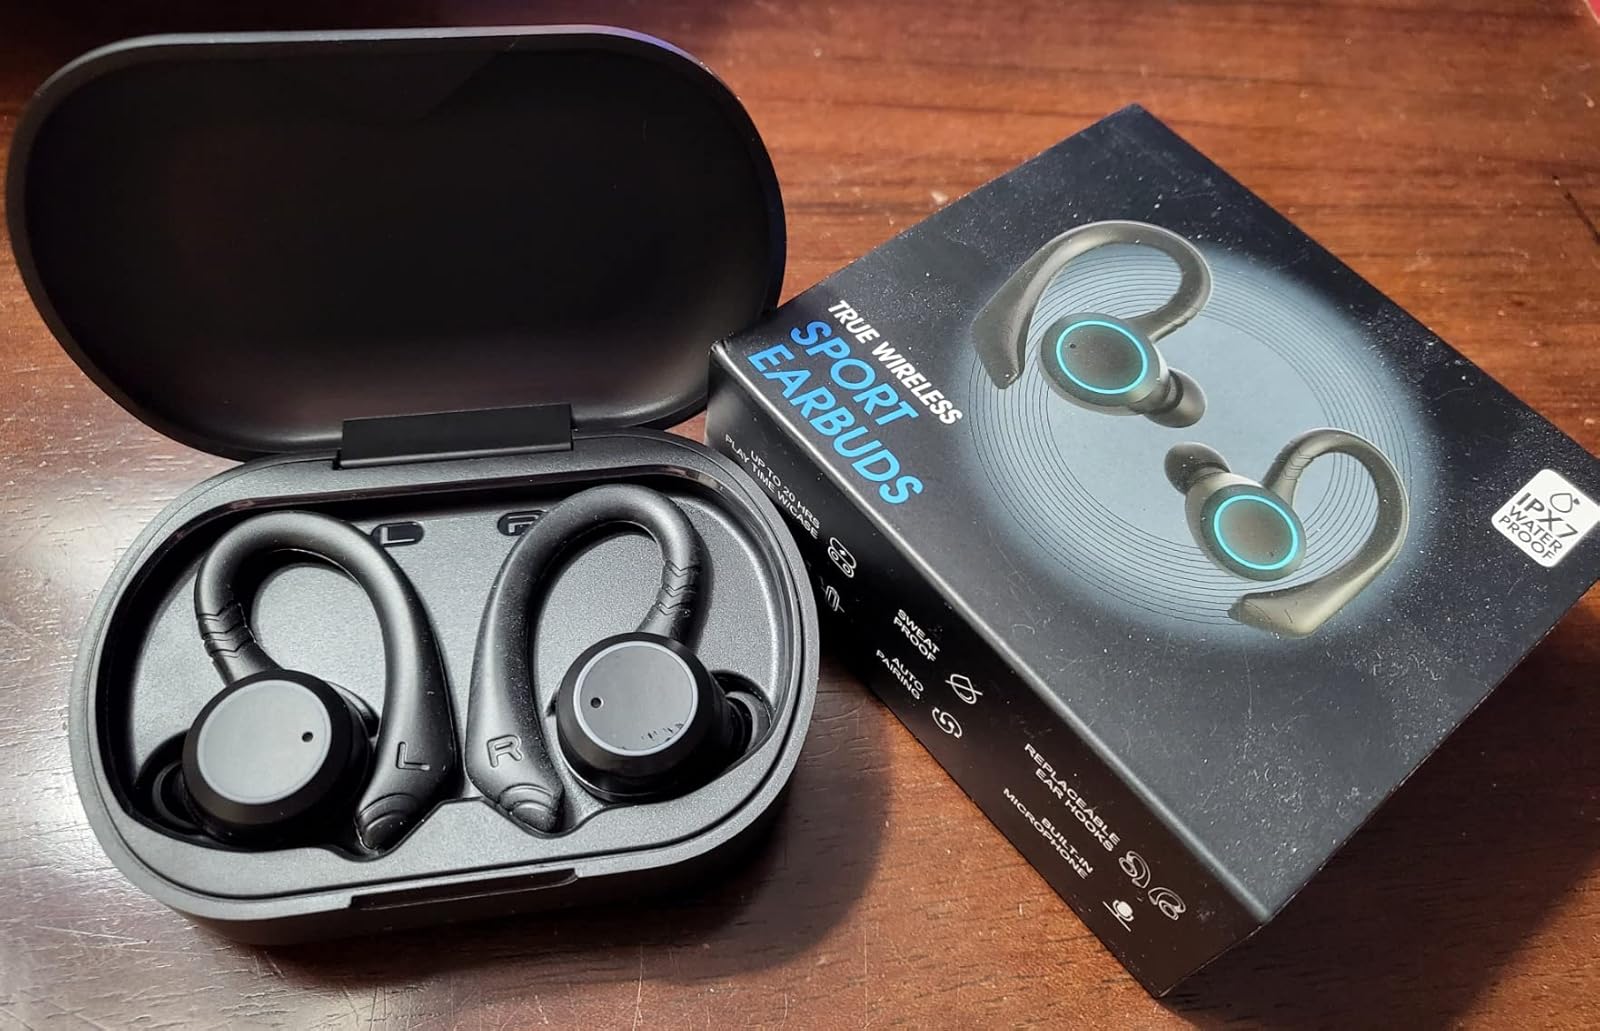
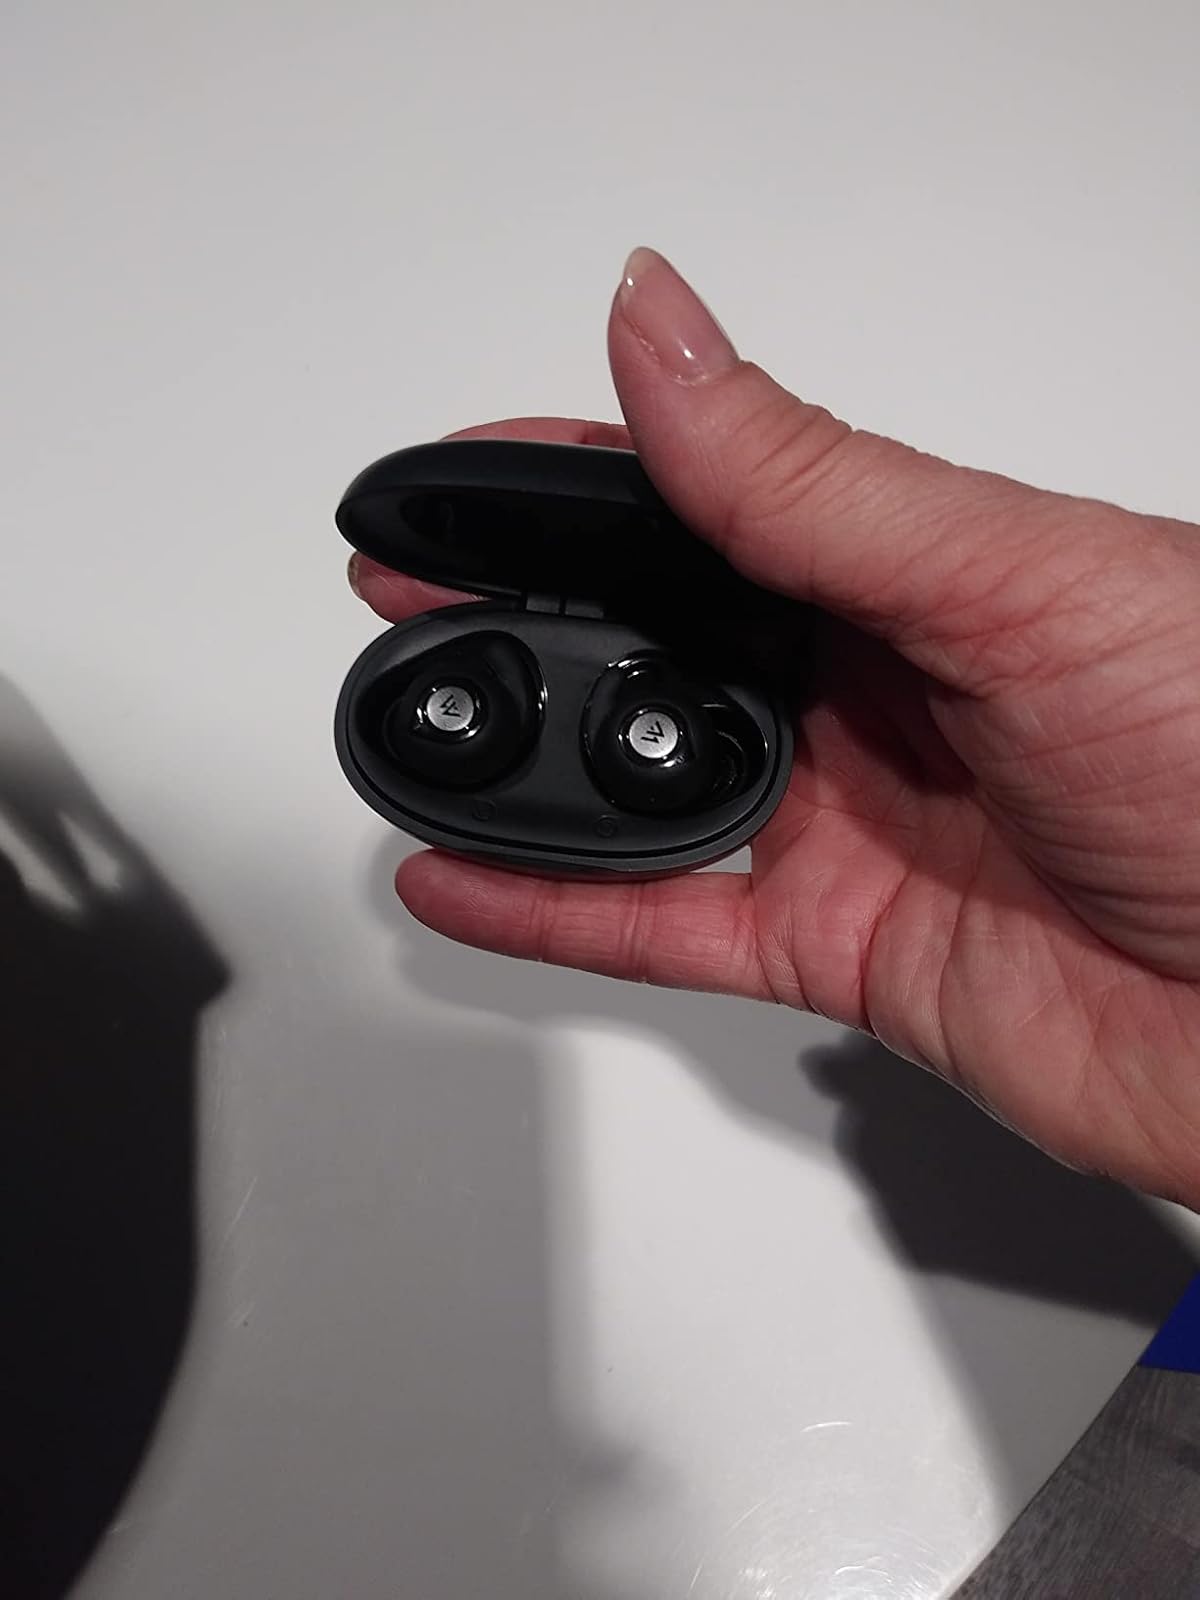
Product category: earbuds
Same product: no